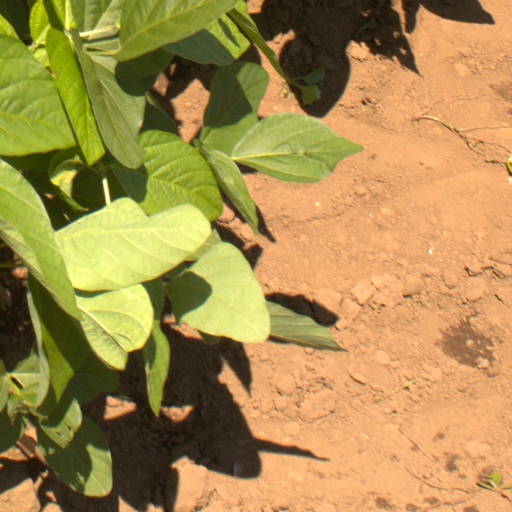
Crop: soybean